Gemini 8

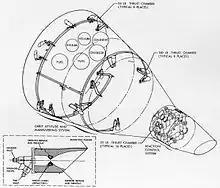
Location of Gemini OAMS and Reentry (mislabeled "Reaction") Control System thrusters

NASA turned off the squawk box at Armstrong's home, alarming his wife. Scott later praised Armstrong's actions as their spacecraft spun: "The guy was brilliant. He knew the system so well. He found the solution, he activated the solution, under extreme circumstances ... it was my lucky day to be flying with him." The spacecraft came in range of the ground communications ship "Coastal Sentry Quebec". After steadying the spacecraft, the crew tested each OAMS thruster in turn and found that Number 8 had stuck on. Almost 75% of the reentry maneuvering fuel had been used to stop the tumble, and mission rules dictated that the flight be aborted once the Reentry Control System was fired for any reason. Gemini 8 immediately prepared for an emergency landing.